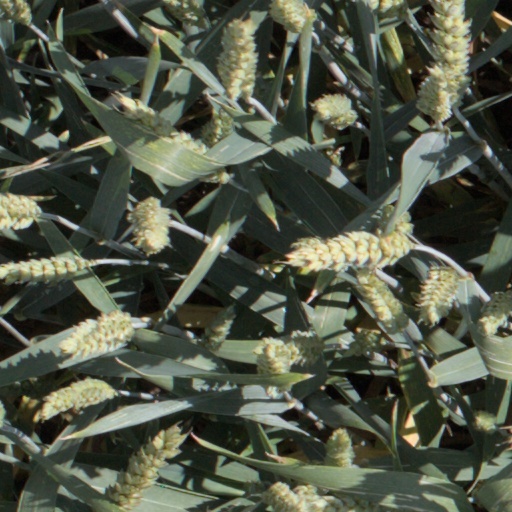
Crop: wheat